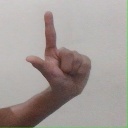
अक्षर: ल